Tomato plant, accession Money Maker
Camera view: tilt-top (135 deg); turntable rotation: 0 degrees
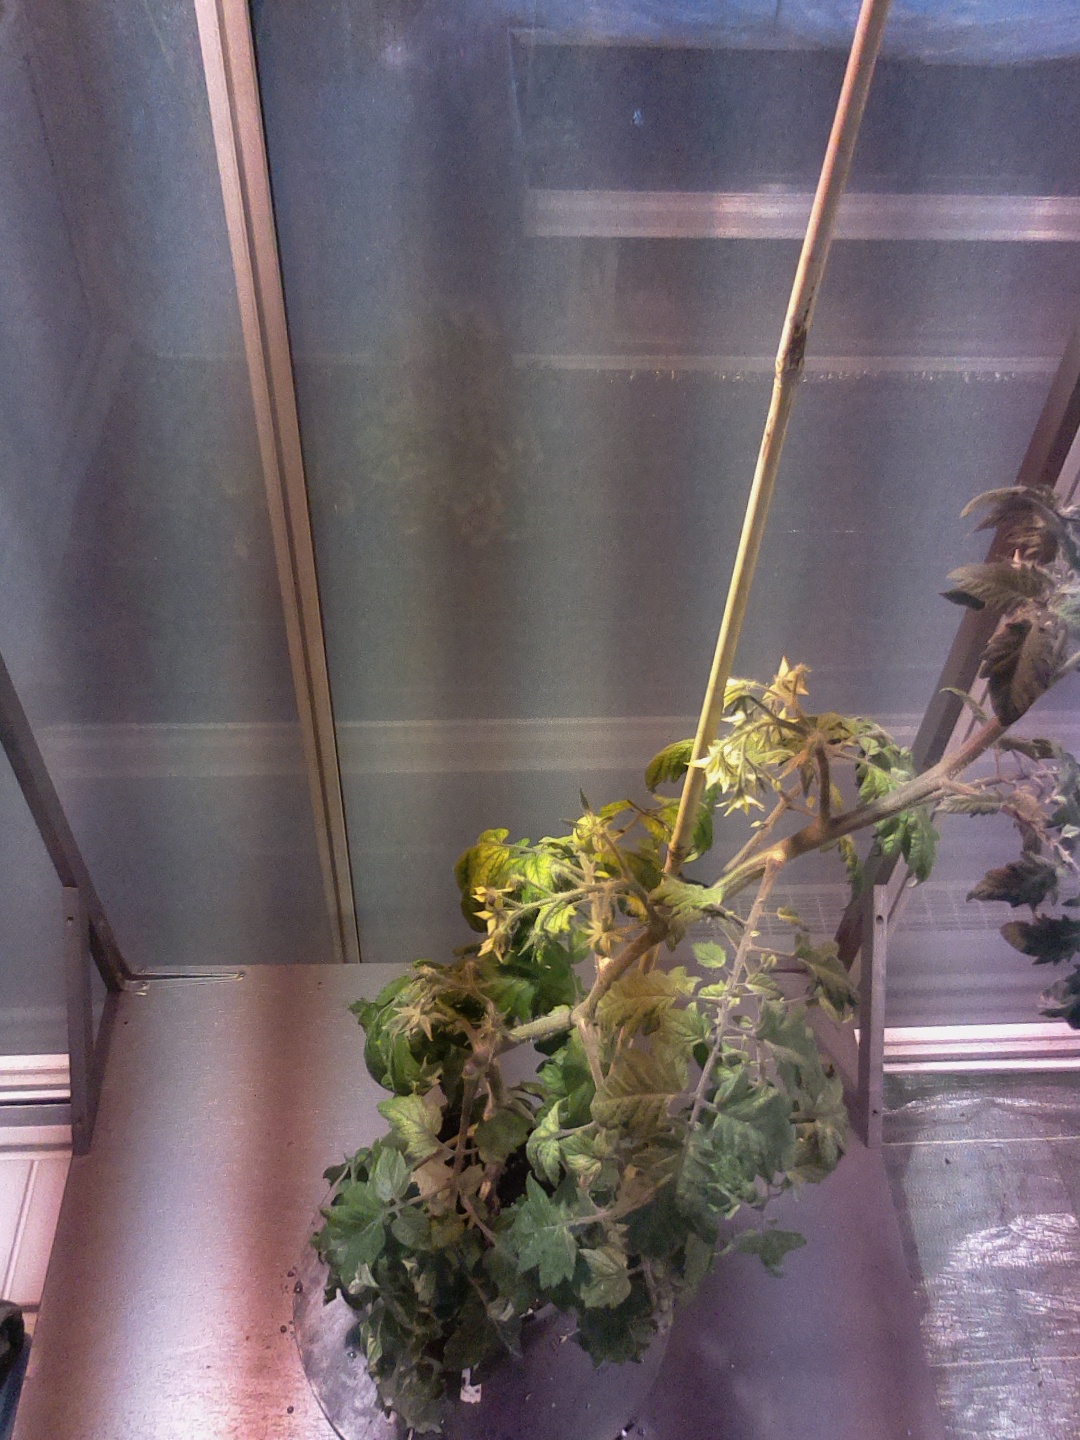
BBCH growth stage 71: 10%-20% of final fruit size